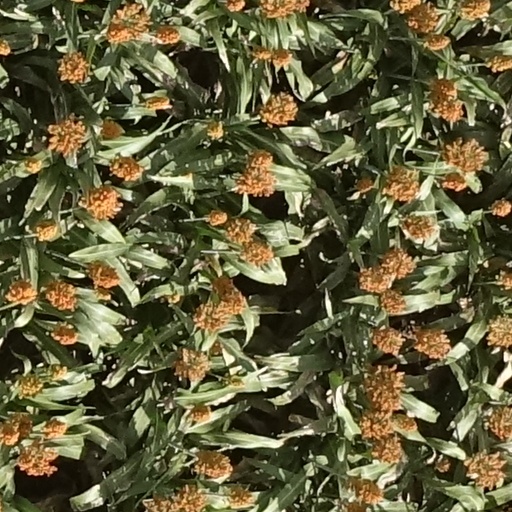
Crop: sorghum